Irritation

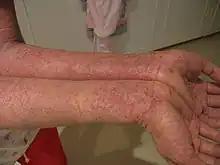
Eczema arms

Eczema is another cause of chronic irritation and affects millions of individuals. Eczema simply means a dry skin which is itchy. The condition usually starts at an early age and continues throughout life. The major complaint of people with eczema is an itchy dry skin. Sometimes, the itching will be associated with a skin rash. The affected areas are always dry, scaly, reddish and may ooze sometimes. Eczema cannot be cured, but its symptoms can be controlled. One should use moisturizers, use cold compresses and avoid frequent hot showers. There are over the counter corticosteroids creams which can be applied. Sometimes, an anti histamine has to be used to prevent the chronic itching sensations. There are also many individuals who have allergies to a whole host of substances like nuts, hair, dander, plants and fabrics. For these individuals, even the minimal exposure can lead to a full blown skin rash, itching, wheezing and coughing. Unfortunately, other than avoidance, there is no other cure. There are allergy shots which can help desensitize against an allergen but often the results are poor and the treatments are expensive. Most of these individuals with chronic irritation from allergens usually need to take anti histamines or use a bronchodilator to relieve symptoms.